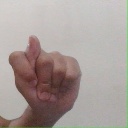
अक्षर: ट